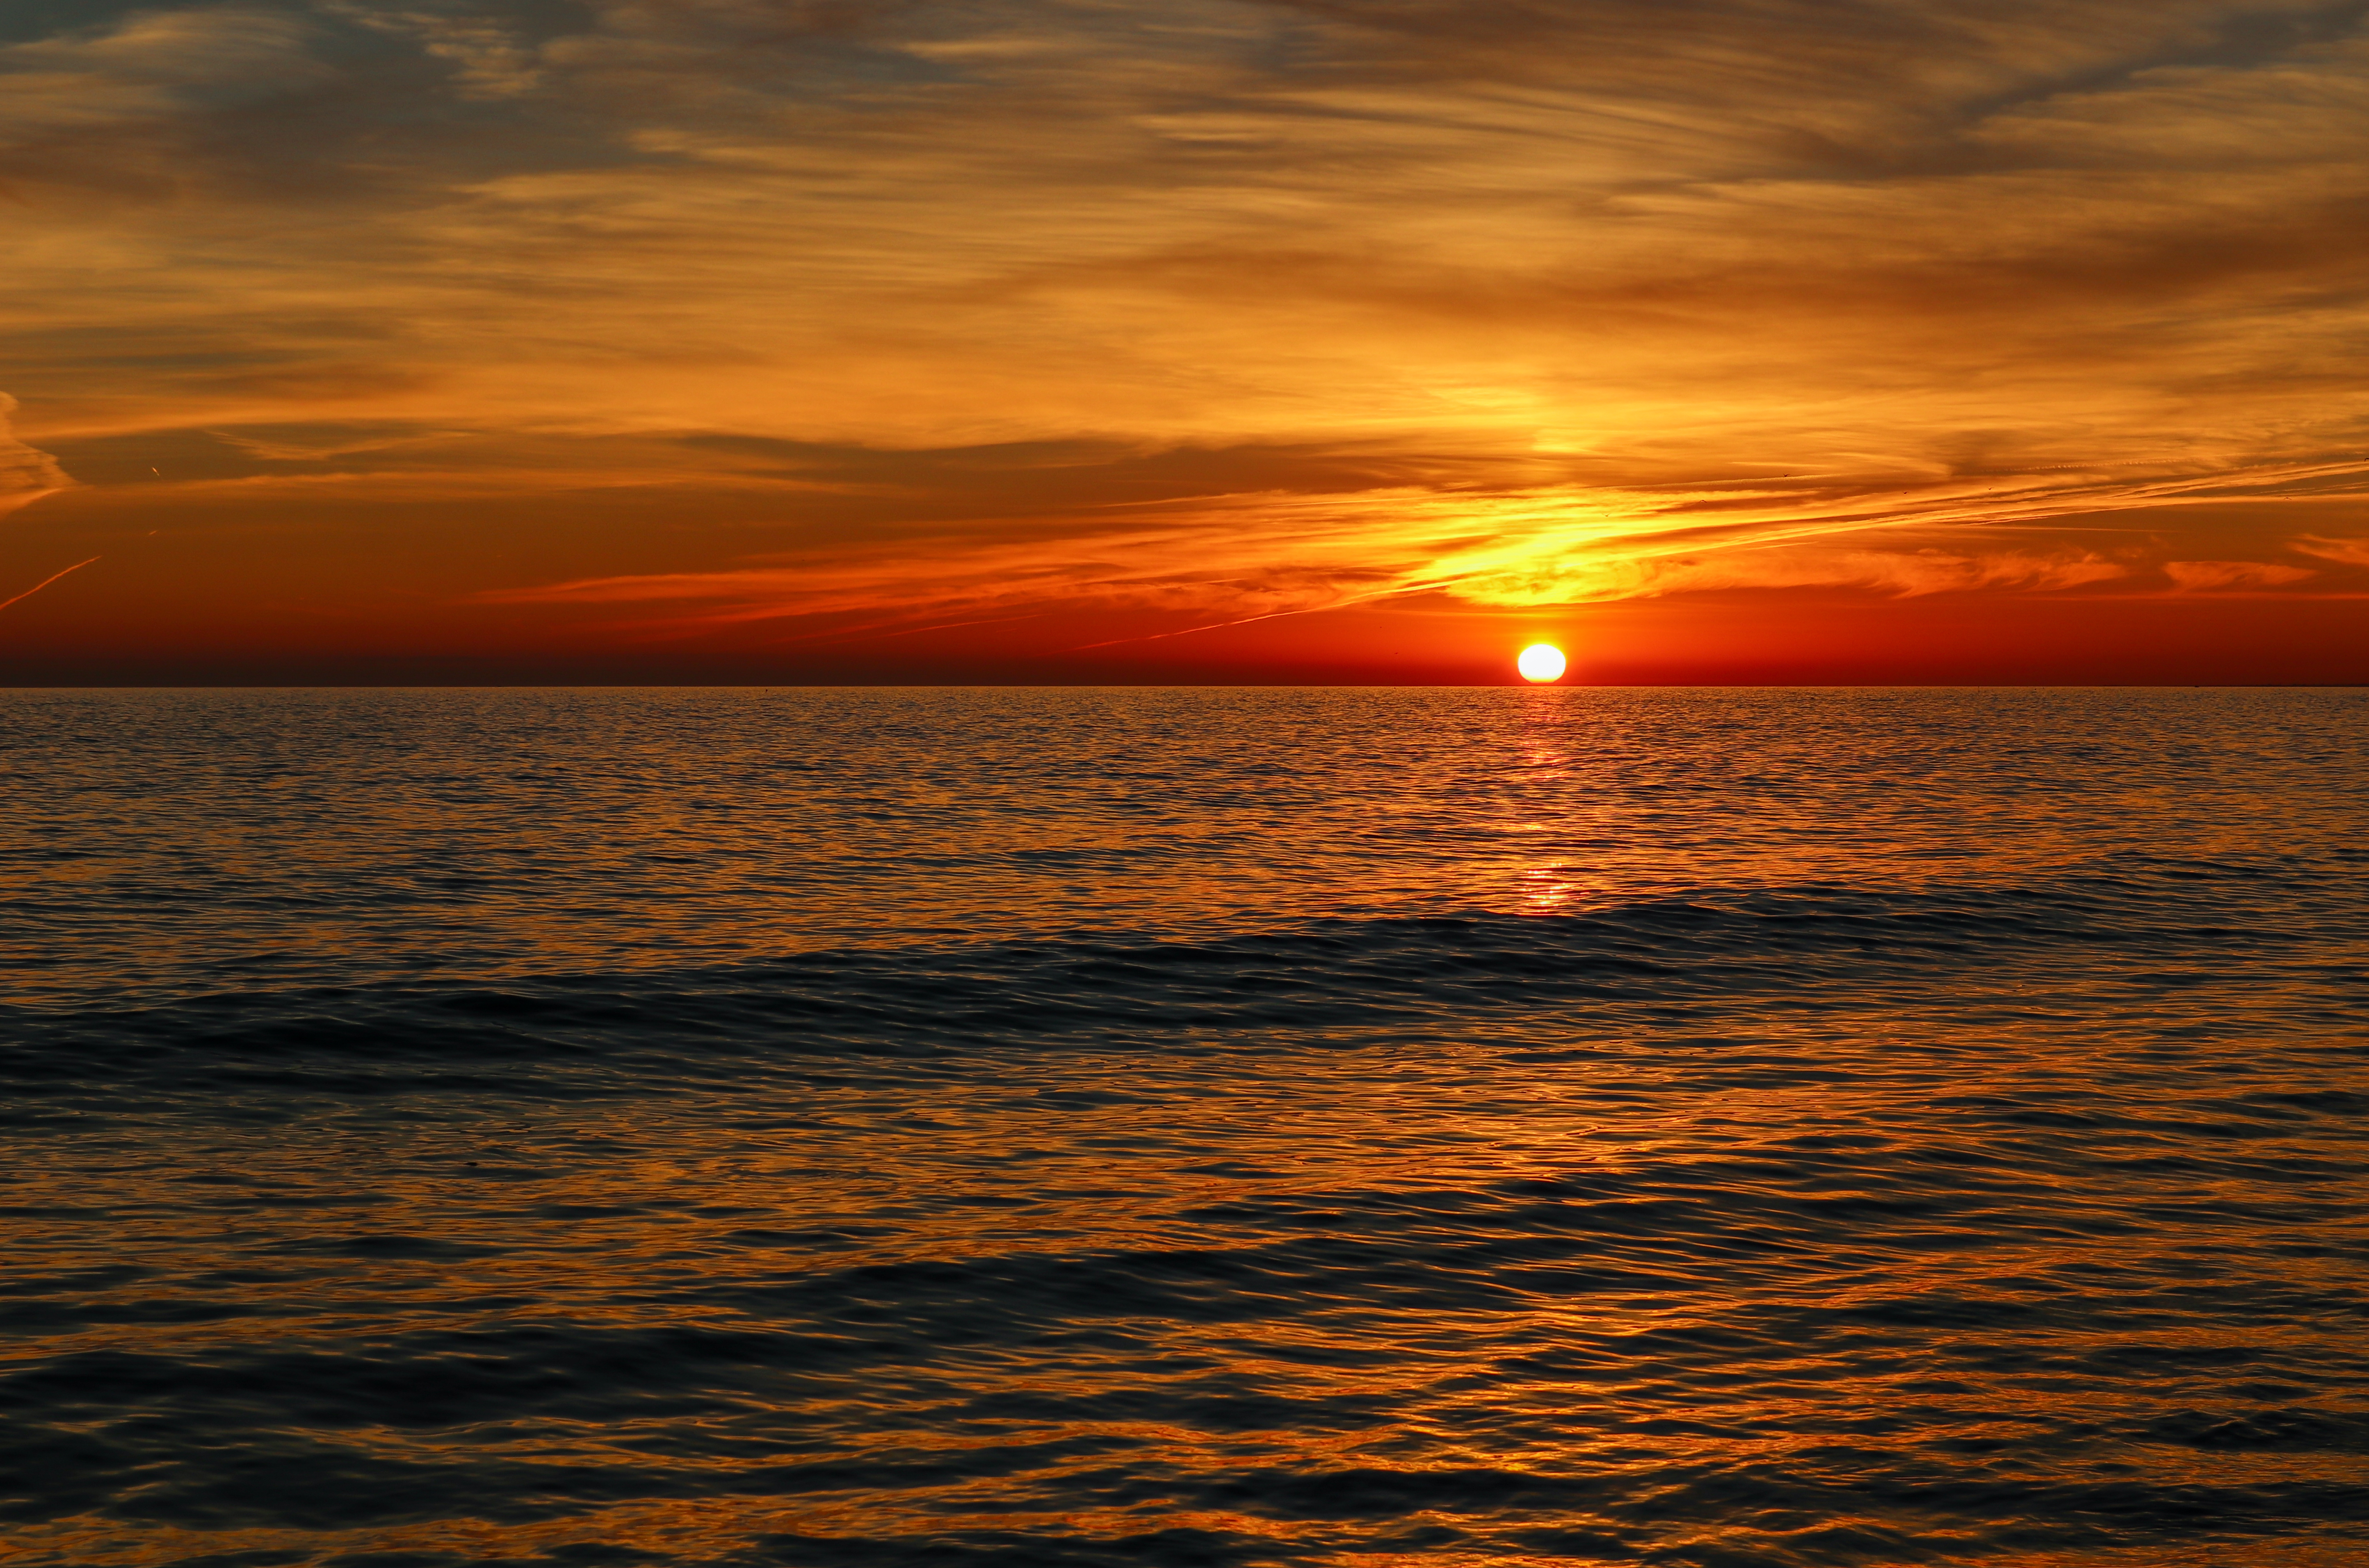
sunset, ocean, horizon, sky, sea, afterglow, sunrise, sun, calm, red sky at morning, water, wave, shore, atmosphere, dawn, evening, sunlight, cloud, reflection, dusk, wind wave, computer wallpaper